Test Drive (1987 video game)

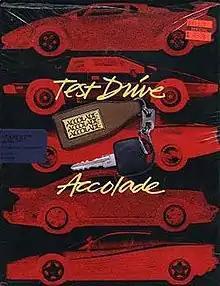
Cover art from top to bottom featuring the 1987 Lamborghini Countach, the 1987 Lotus Esprit Turbo, the 1987 Chevrolet Corvette C4, the 1987 Porsche 911 Turbo, and the 1987 Ferrari Testarossa

Test Drive is a racing video game developed by Distinctive Software and published by Accolade, released in 1987 for the Amiga, Atari ST, Commodore 64, and MS-DOS, and in 1988 for the Apple II. It was ported to the PC-98 in 1989. It is the first game in the "Test Drive" series.